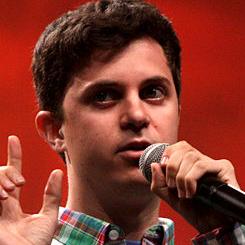
Age: 25